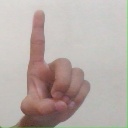
अक्षर: ड